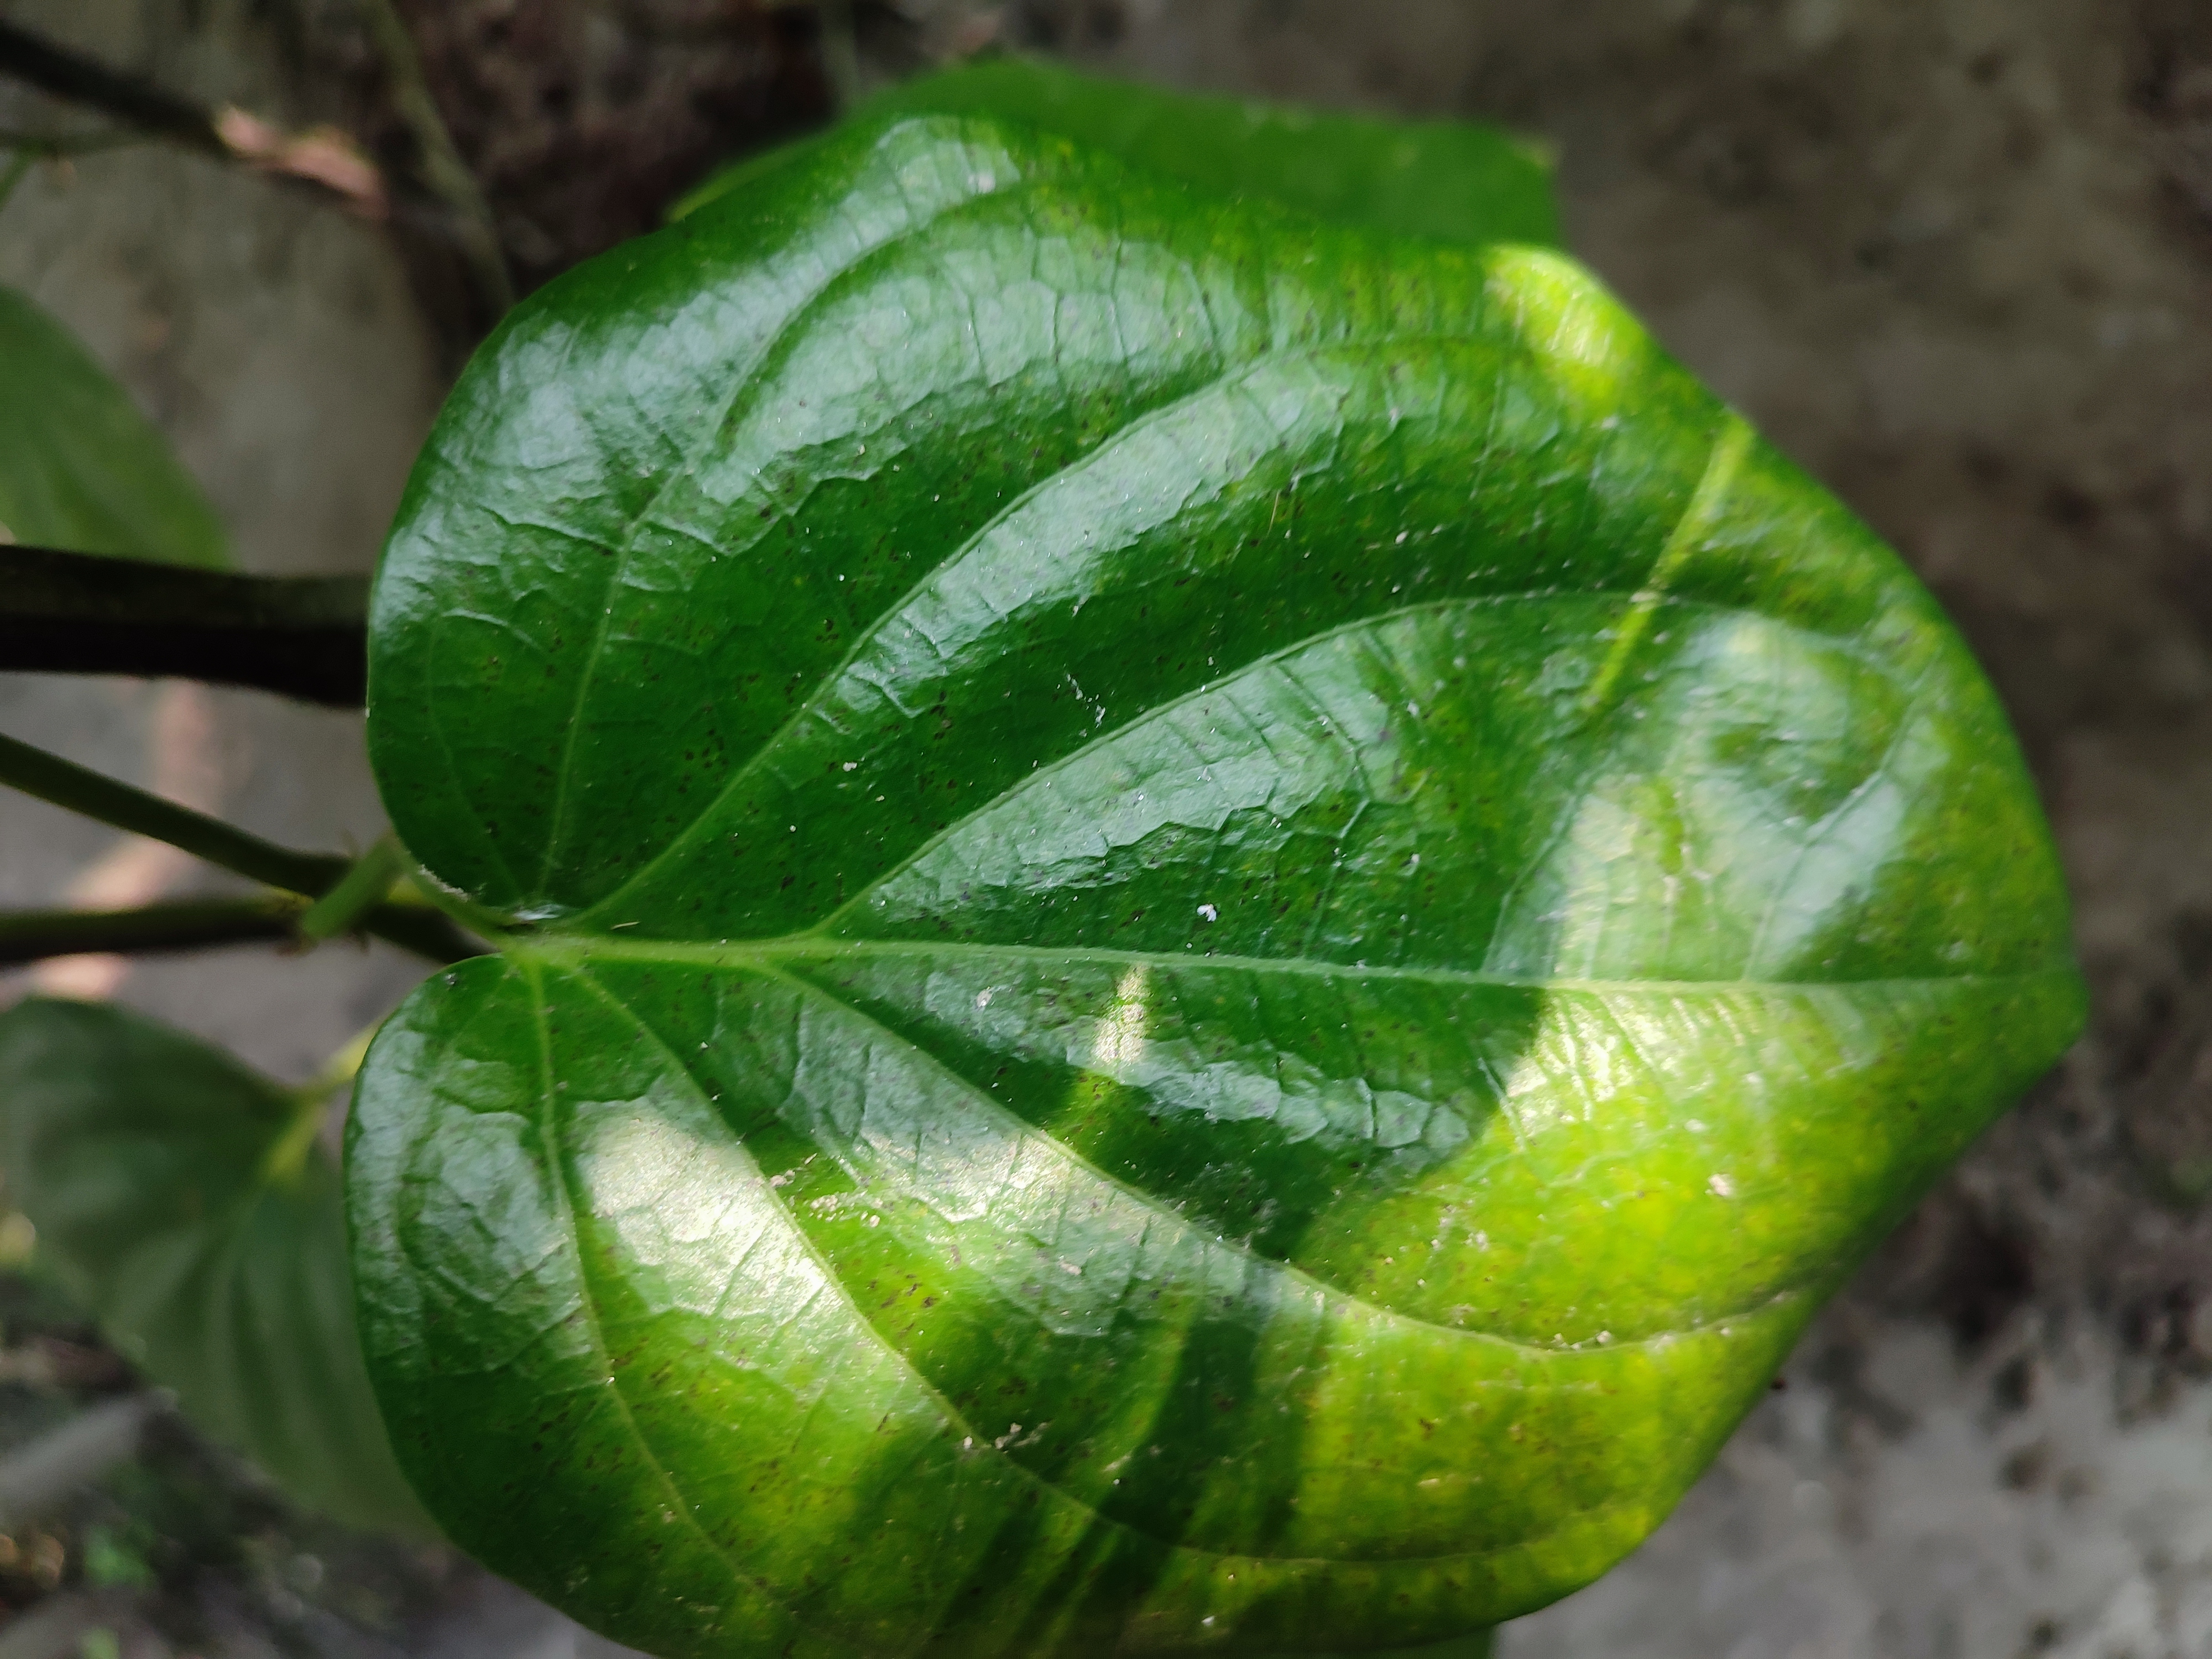
Label: Healthy_Leaf